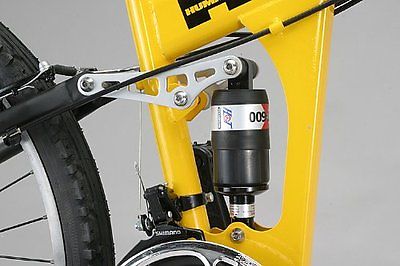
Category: bicycle